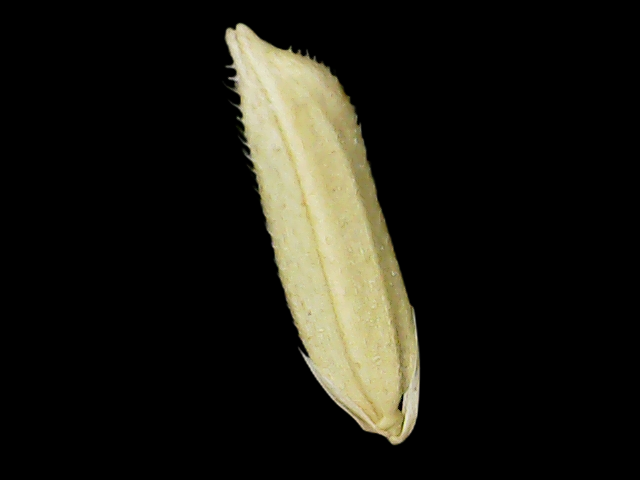
Rice variety: Binadhan20